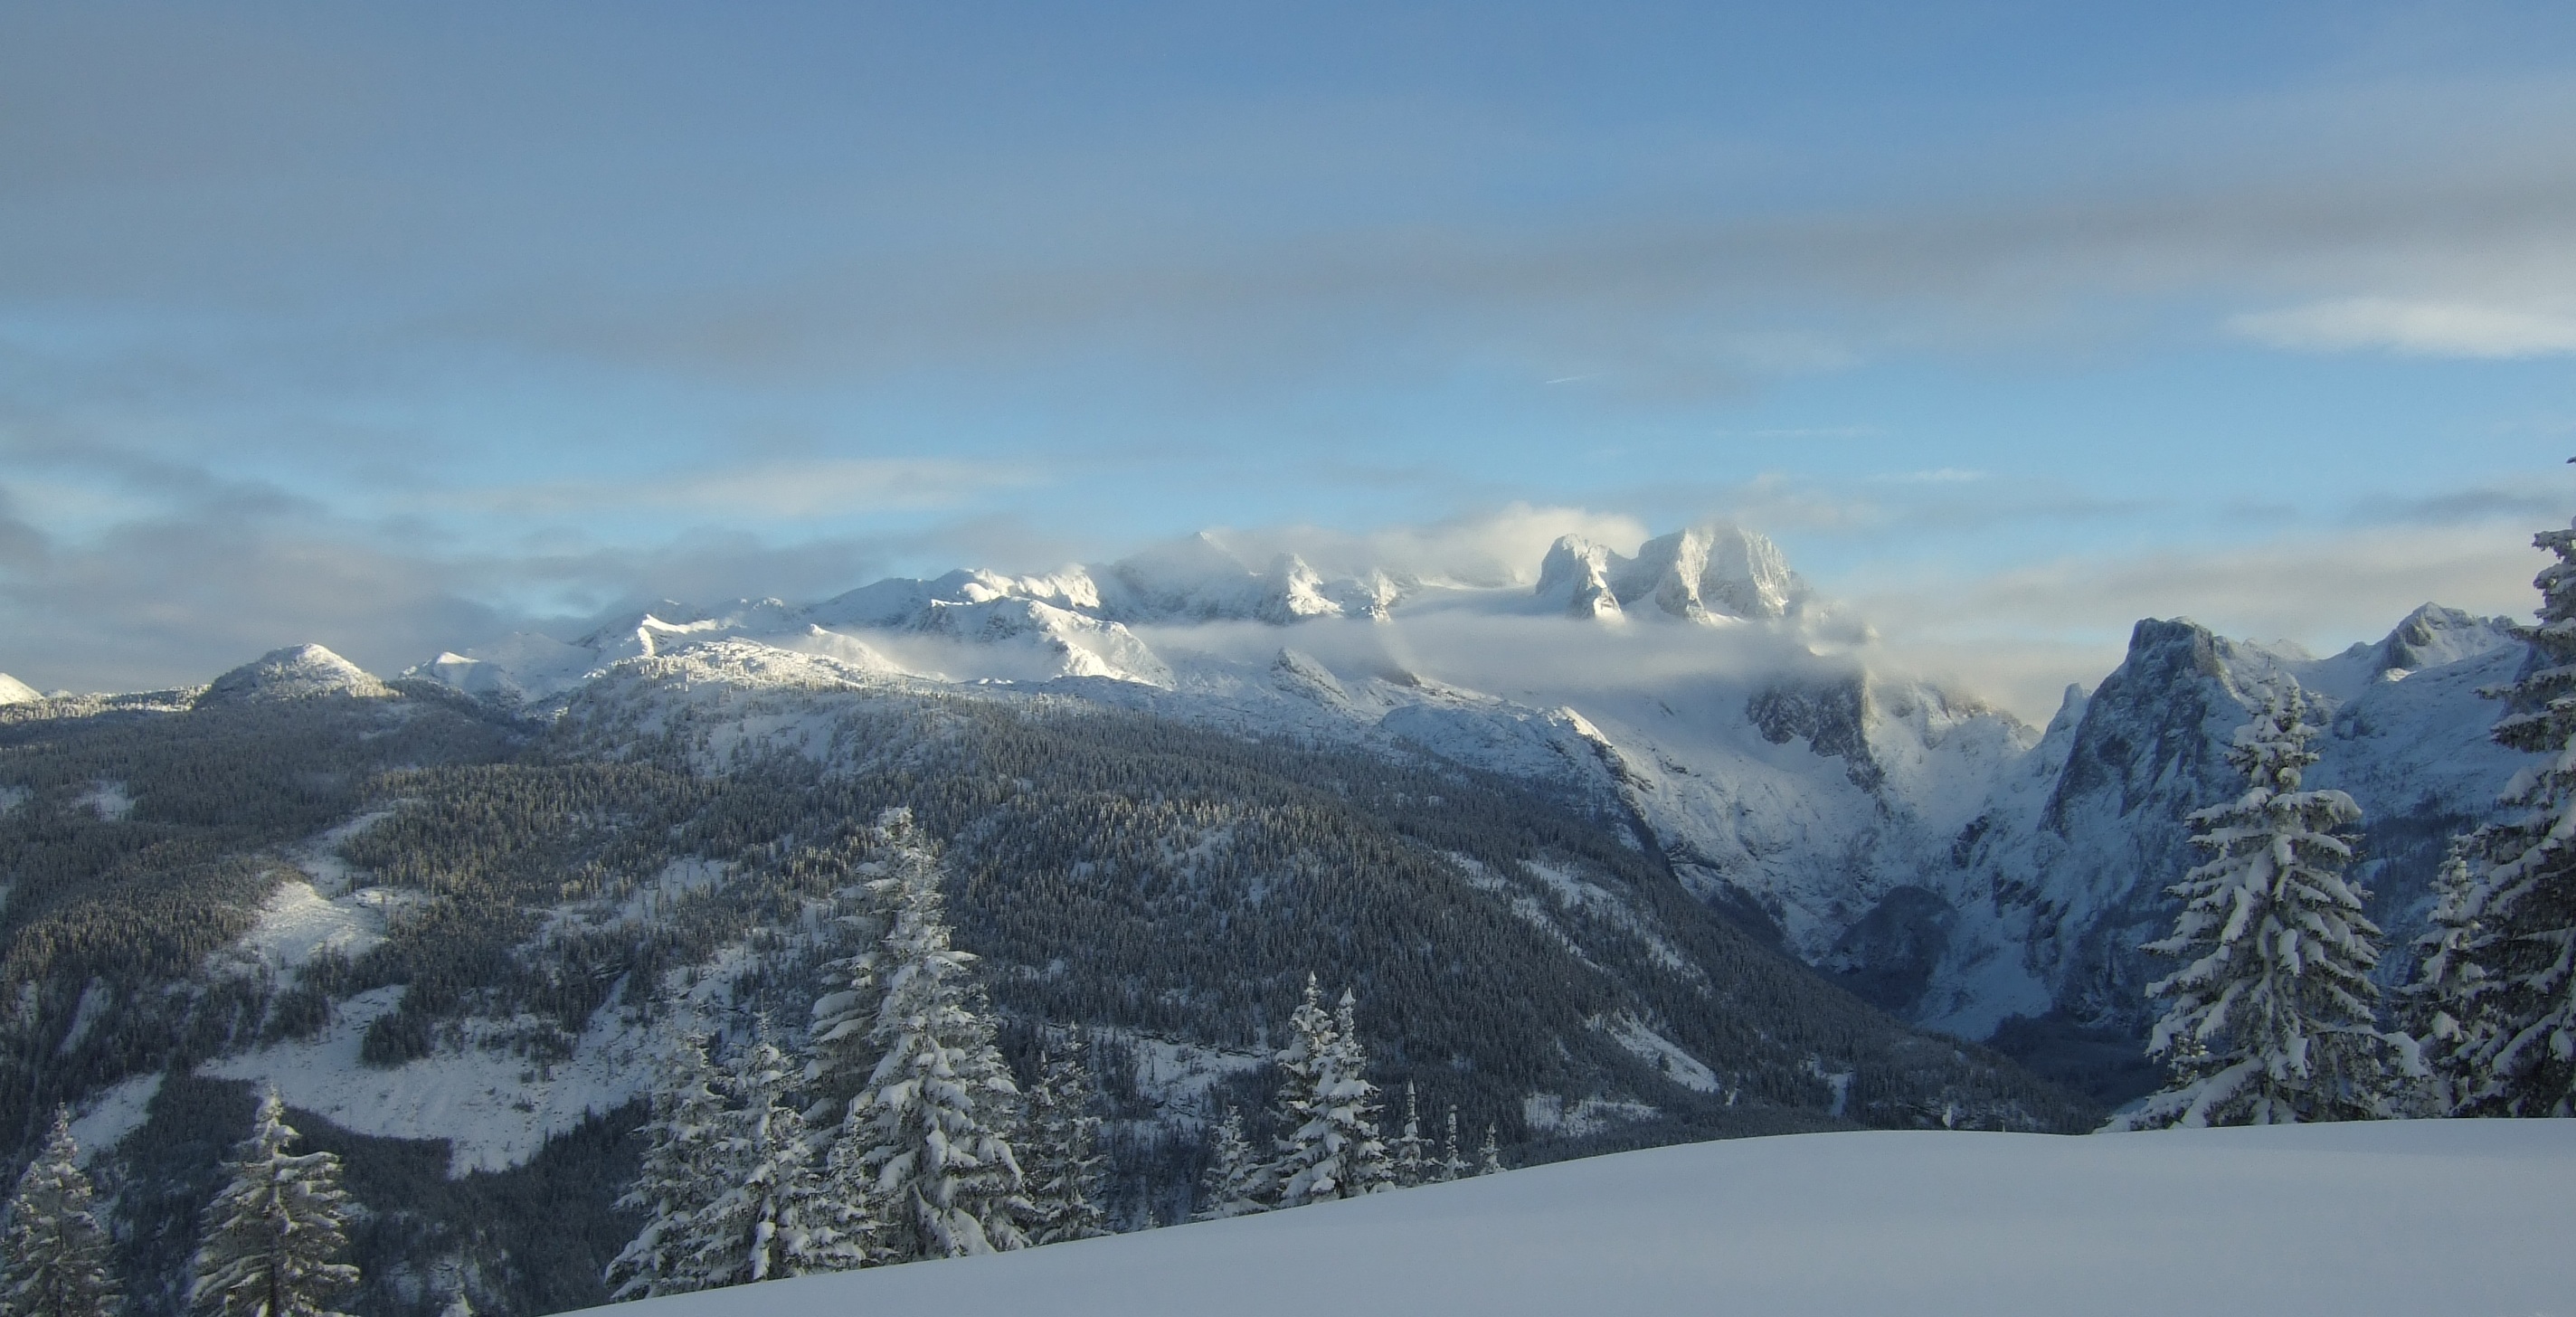
mountain, snow, winter, mountain range, panorama, weather, season, ridge, summit, alps, plateau, piste, dachstein, landform, geographical feature, mountainous landforms, geological phenomenon